John E. Kilmer

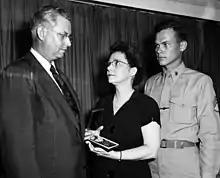
Medal of Honor presentation to the family of John E. Kilmer

Kilmer was born in Highland Park, Illinois. He quit high school at seventeen to enlist in the U.S. Navy on August 16, 1947, from Houston, Texas. He enlisted as an Apprentice Seaman, and after his recruit training, he attended Hospital Corps School, San Diego, California. After graduation in April 1948, he advanced in rate (rank) to hospital apprentice, and then hospitalman on September 1, 1950.